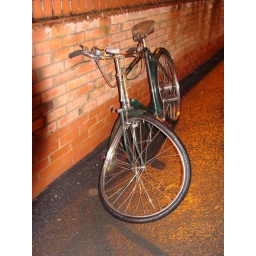
Hit by a car on the way home im fine but look at my bicycle .......